Death in Her Hands

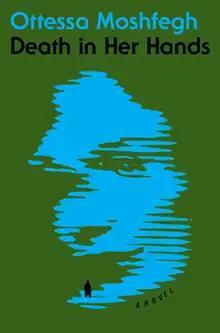
U.S. first edition cover

Vesta Gul, a 72-year-old widow, is walking her dog in the woods and finds a note that reads: "Her name was Magda. Nobody will ever know who killed her. It wasn't me. Here is her dead body." However, no body is in sight. Vesta becomes obsessed with discovering who Magda was and the circumstances surrounding her death.